John C. Young (pastor)

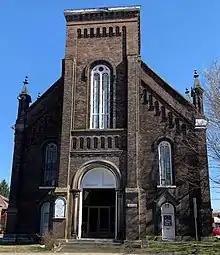
The building that hosted Danville's Second Presbyterian Church, which Young founded in 1852, closed in 1969.

Centre's presidency became vacant in October 1830 when Gideon Blackburn resigned the office. At the recommendation of Archibald Alexander, principal of Princeton Theological Seminary, the college's trustees offered Young the position in a unanimous vote. He accepted and was inaugurated as the fourth president of Centre College on November 18, 1830, at the age of 27.